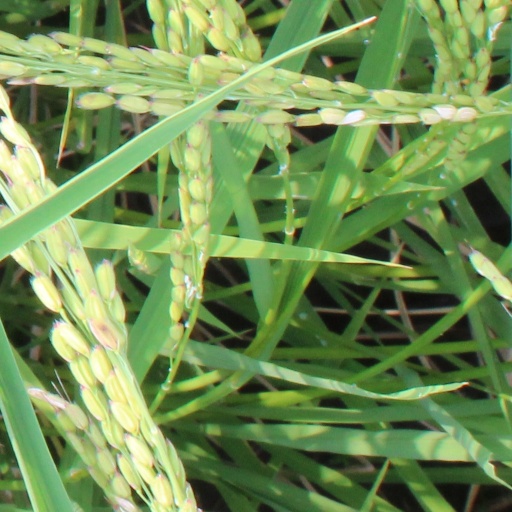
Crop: rice